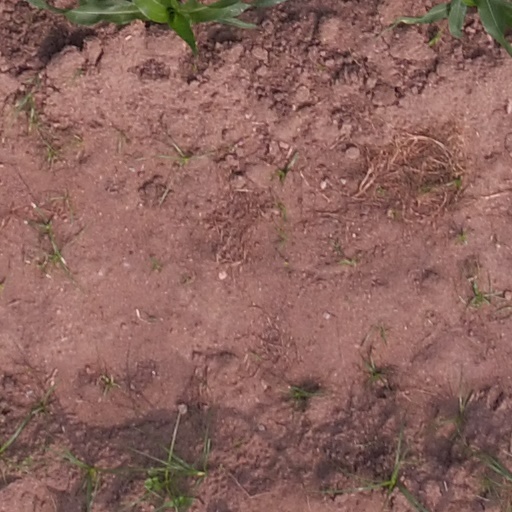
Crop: maize; corn